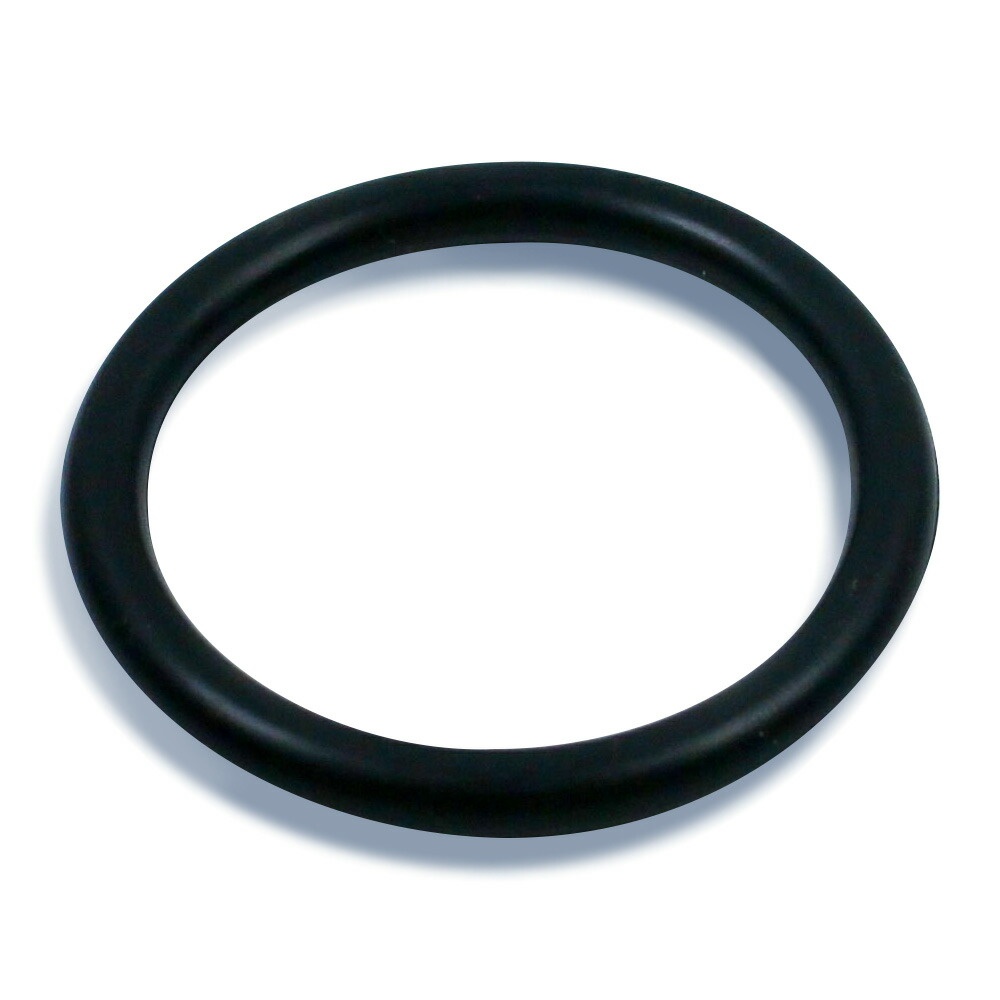
線形 4mm 外径 23mm 内径 15mm NBR Oリング ニトリルゴム 耐油 耐摩耗 20個入
線形：4mm 外径：23mm 内径：15mm 入数：20個 材質：ニトリルゴム（NBR） この素材は耐油性、耐摩耗性を兼ね備えています。 画像は表記サイズと異なる代表商品を使用している場合がございます。 【販売サイズ一覧】 線径 0.5mm 、 線径 0.7mm 、 線径 0.8mm 、 線径 1mm 、 線径 1.5mm 、 線径 1.8mm 、 線径 1.9mm 、 線径 2mm 、 線径 2.4mm 、 線径 2.65mm 外径 8.3mm～ 、 線径 2.65mm 外径 100.3mm～ 、 線径 3.1mm 、 線径 3.5mm 、 線径 3.55mm 、 線径 4mm 、 線径 5mm 、 線径 5.3mm 外径 30.6mm～ 、 線径 5.3mm 外径 100.6mm～ 、 線径 5.7mm 、 線径 6mm 、 線径 7mm 、 線径 8.6mm 、 線径 10mm
Brand: GAVAN
Category: Sporting Goods > Outdoor Recreation > Golf > Golf Club Parts & Accessories